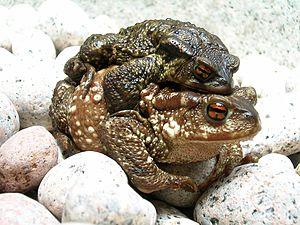
Deux Crapauds communs (Bufo bufo) copulant durant la période de migration, dans le parc national de Peneta-Gerês, au Portugal. Photo prise par de:Benutzer:Janekpfeifer le 28 mai 2005. Português: Dois sapos (Bufo bufo ssp. spinosus). Fotografado de de:Benutzer:Janekpfeifer 28. Maio 2005 no parque nacional do Peneda-Gerês, Portugal.
Les anoures, Anura, sont un ordre d'amphibiens. C'est un groupe, diversifié et principalement carnivore, d'amphibiens sans queue comportant notamment des grenouilles et des crapauds. Le plus ancien fossile de « proto-grenouille » a été daté du début du Trias à Madagascar, mais la datation moléculaire suggère que leur origine pourrait remonter au Permien, il y a 265 Ma. Les anoures sont largement distribués dans le monde, des tropiques jusqu'aux régions subarctiques, mais la plus grande concentration d'espèces se trouve dans les forêts tropicales. Il y a environ 4 800 espèces d'anoures recensées, représentant plus de 85 % des espèces d'amphibiens existantes. Il est l'un des cinq ordres de vertébrés les plus diversifiés.
La réserve naturelle des cèdres du Chouf est une réserve naturelle située dans le district du Chouf au Liban. Elle s'étend sur les collines de la montagne de Barouk et couvre une étendue de 550 km², soit environ 5,3 % de la superficie du Liban.